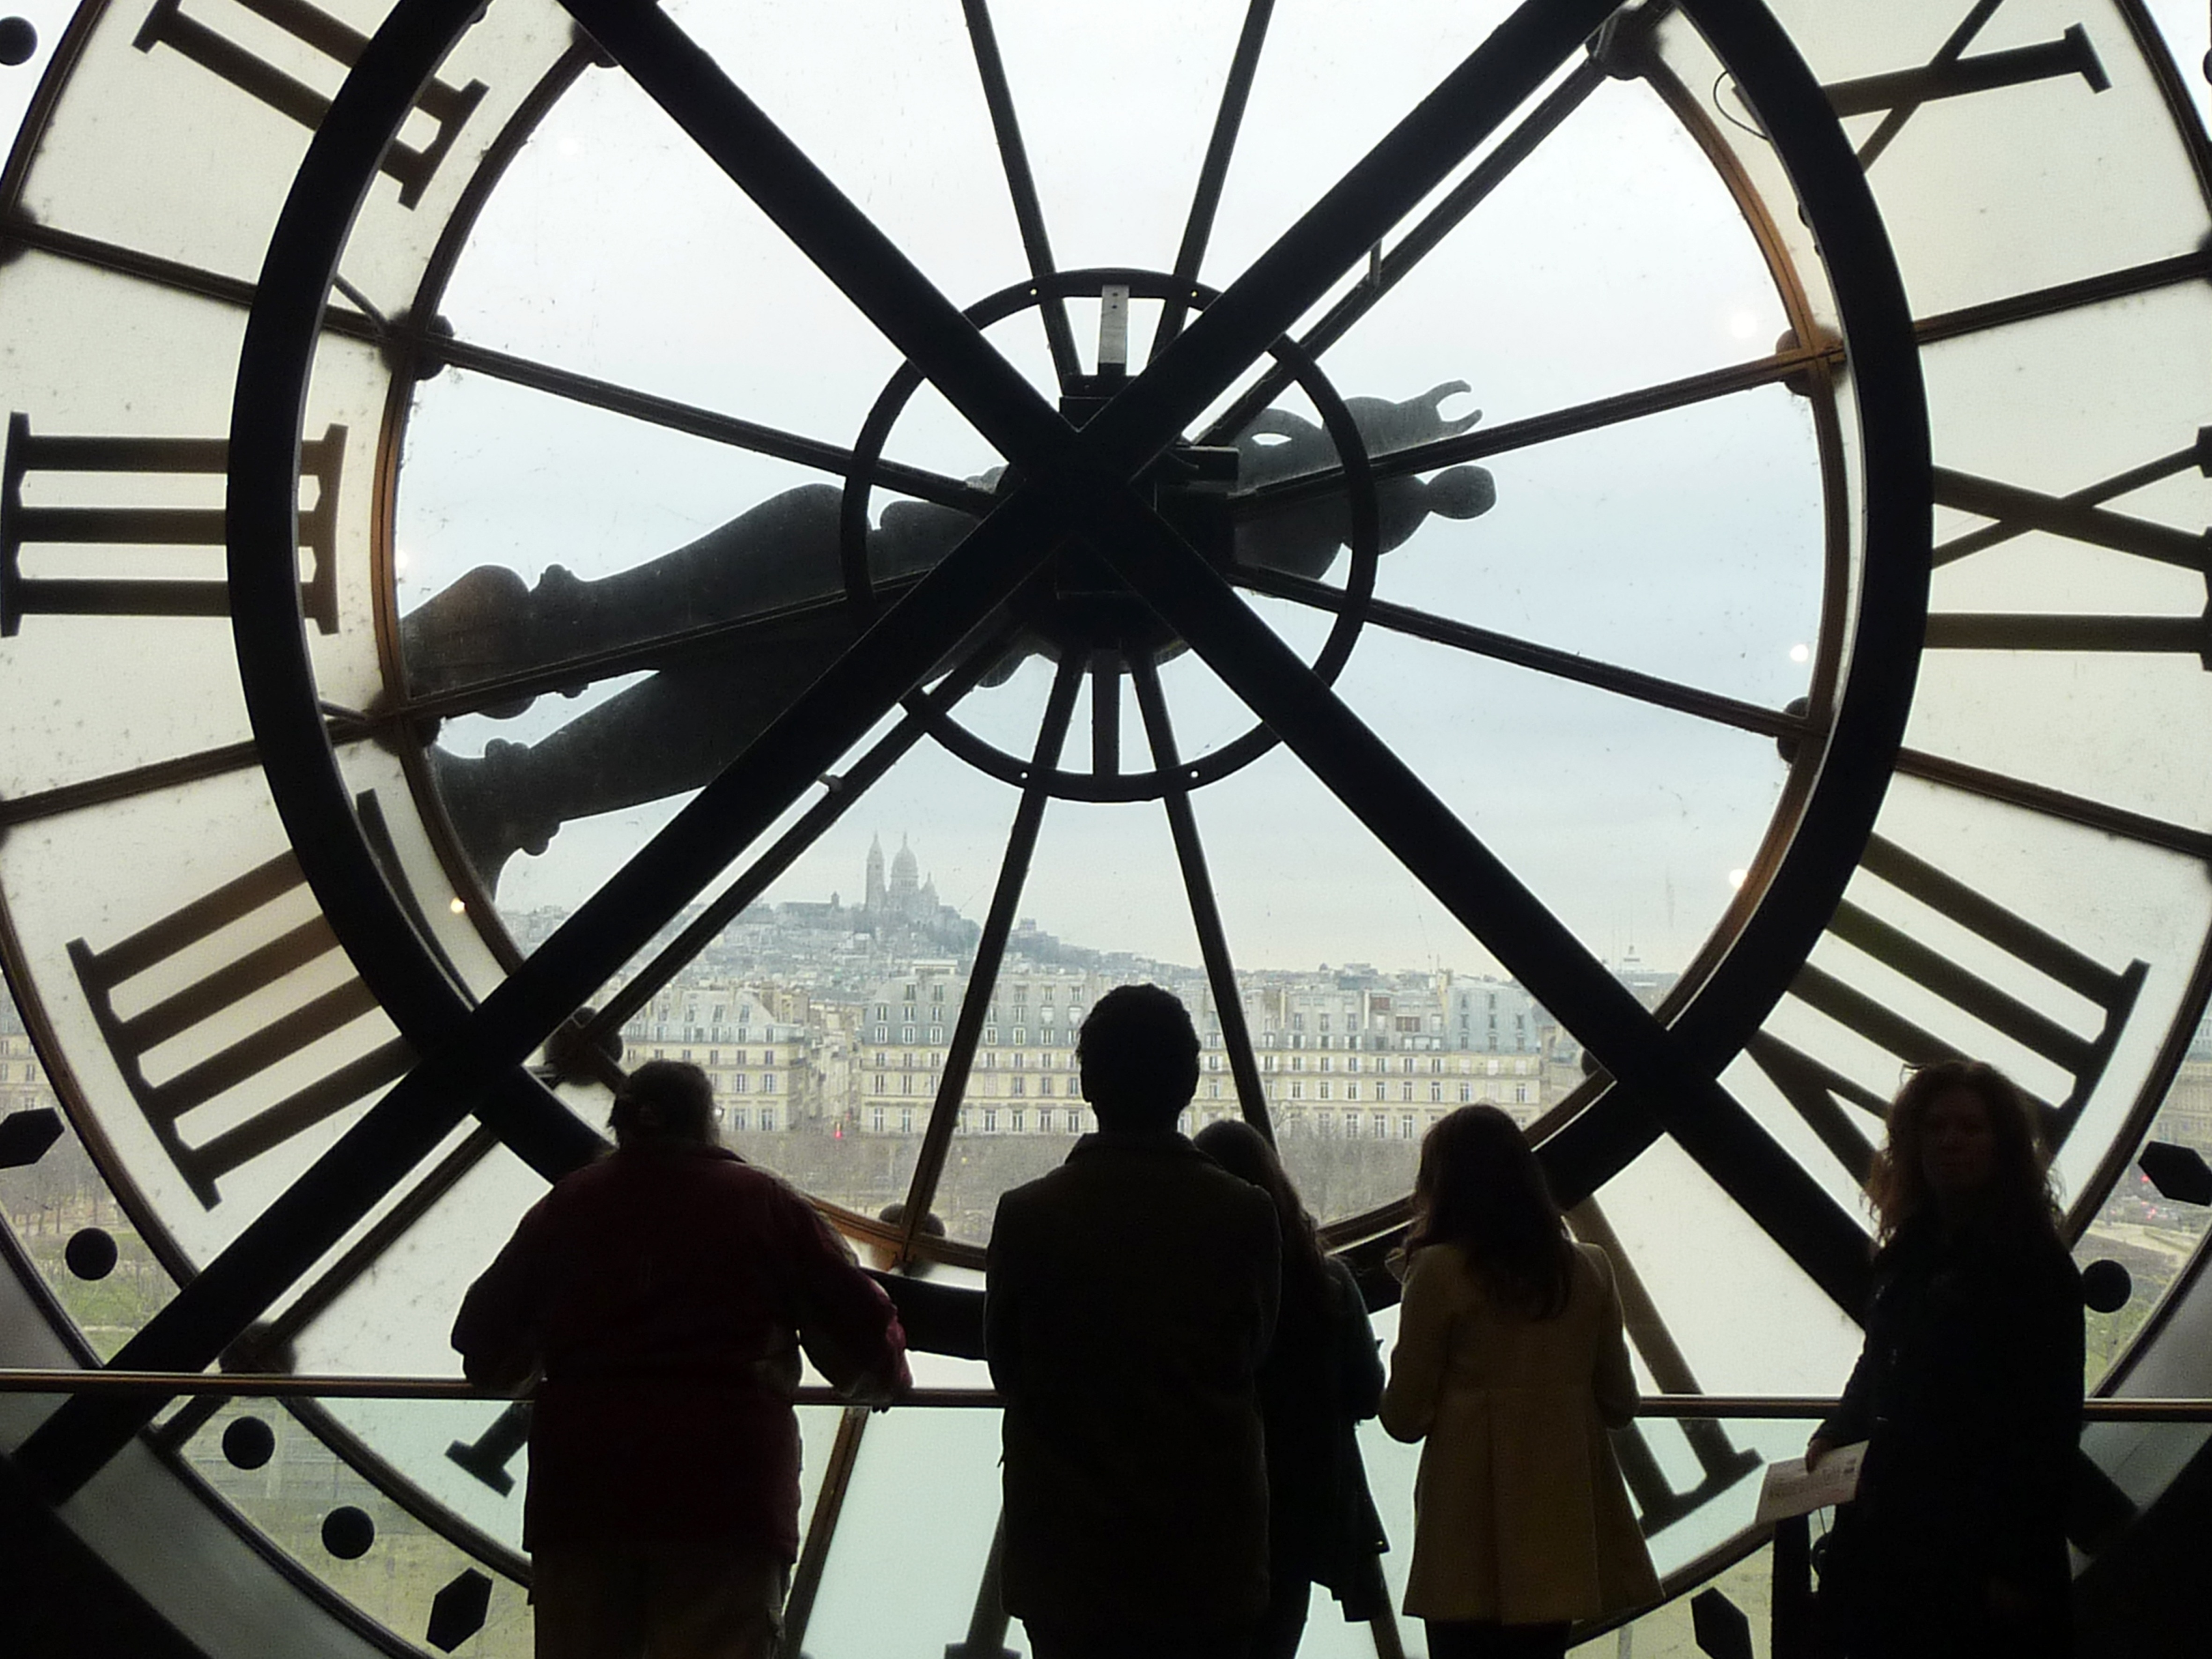
black and white, wheel, clock, paris, back, symmetry, tourist attraction, dome, station clock, shadow play, museum of fine arts, mus e d orsay